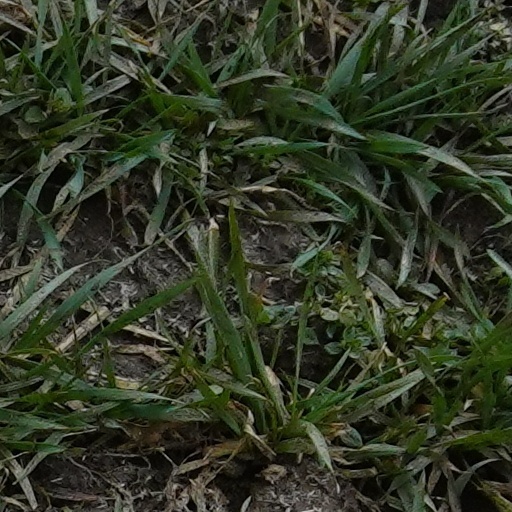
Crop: wheat